Diego de Argumosa

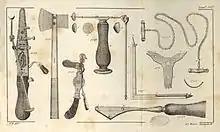
Surgical instruments used by Diego de Argumosa. The illustration accompanied Argumosa's "Resumen de Cirugía", and was created by his daughter Natalia.

Argumosa introduced ether-induced anesthesia to Spain on 13 January 1847, only three months after John Collins Warren and William T. G. Morton first demonstrated its use in Boston, and only months after it was tested by François Magendie at the Paris Academy of Medicine. He attached a cow's bladder containing one ounce of ether to the patient's mouth with a metal cannula, which they would breathe. Afterwards, he also used chloroform to anesthetize the patient.